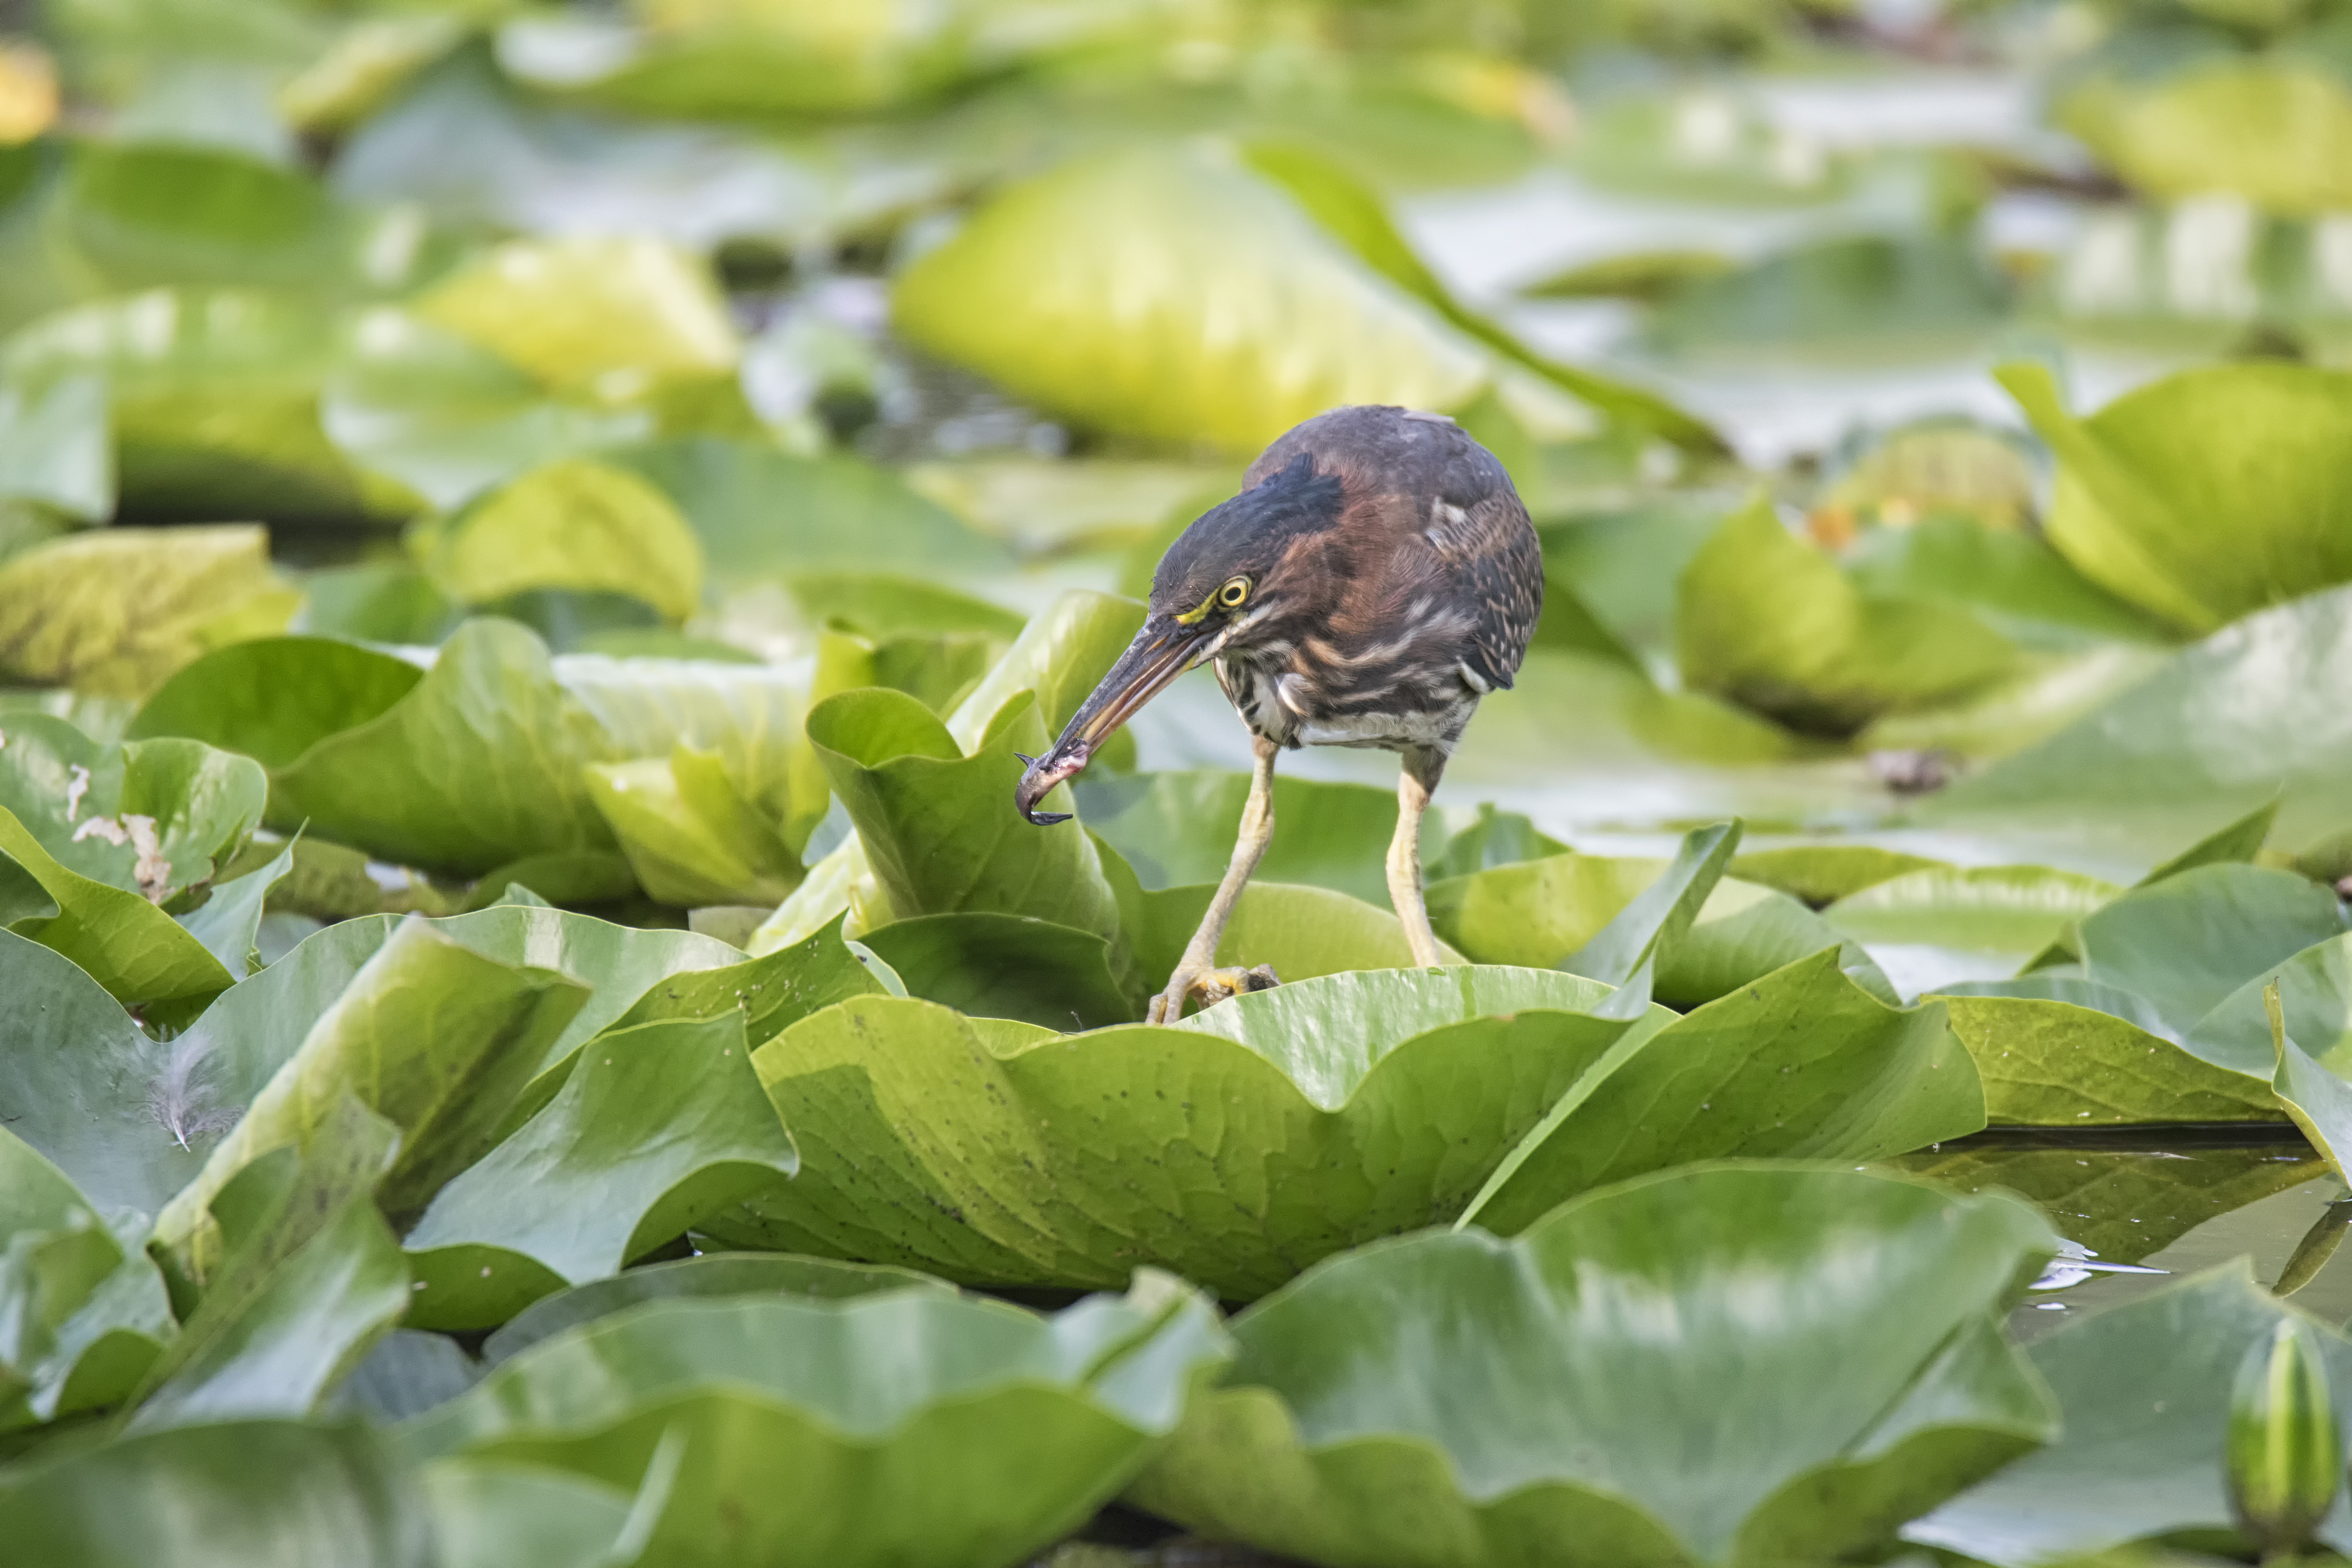
nature, bird, leaf, flower, pond, wildlife, green, jungle, produce, botany, garden, flora, fauna, canada, rainforest, vert, quebec, heron, sherbrooke, oiseau, macro photography, perching bird